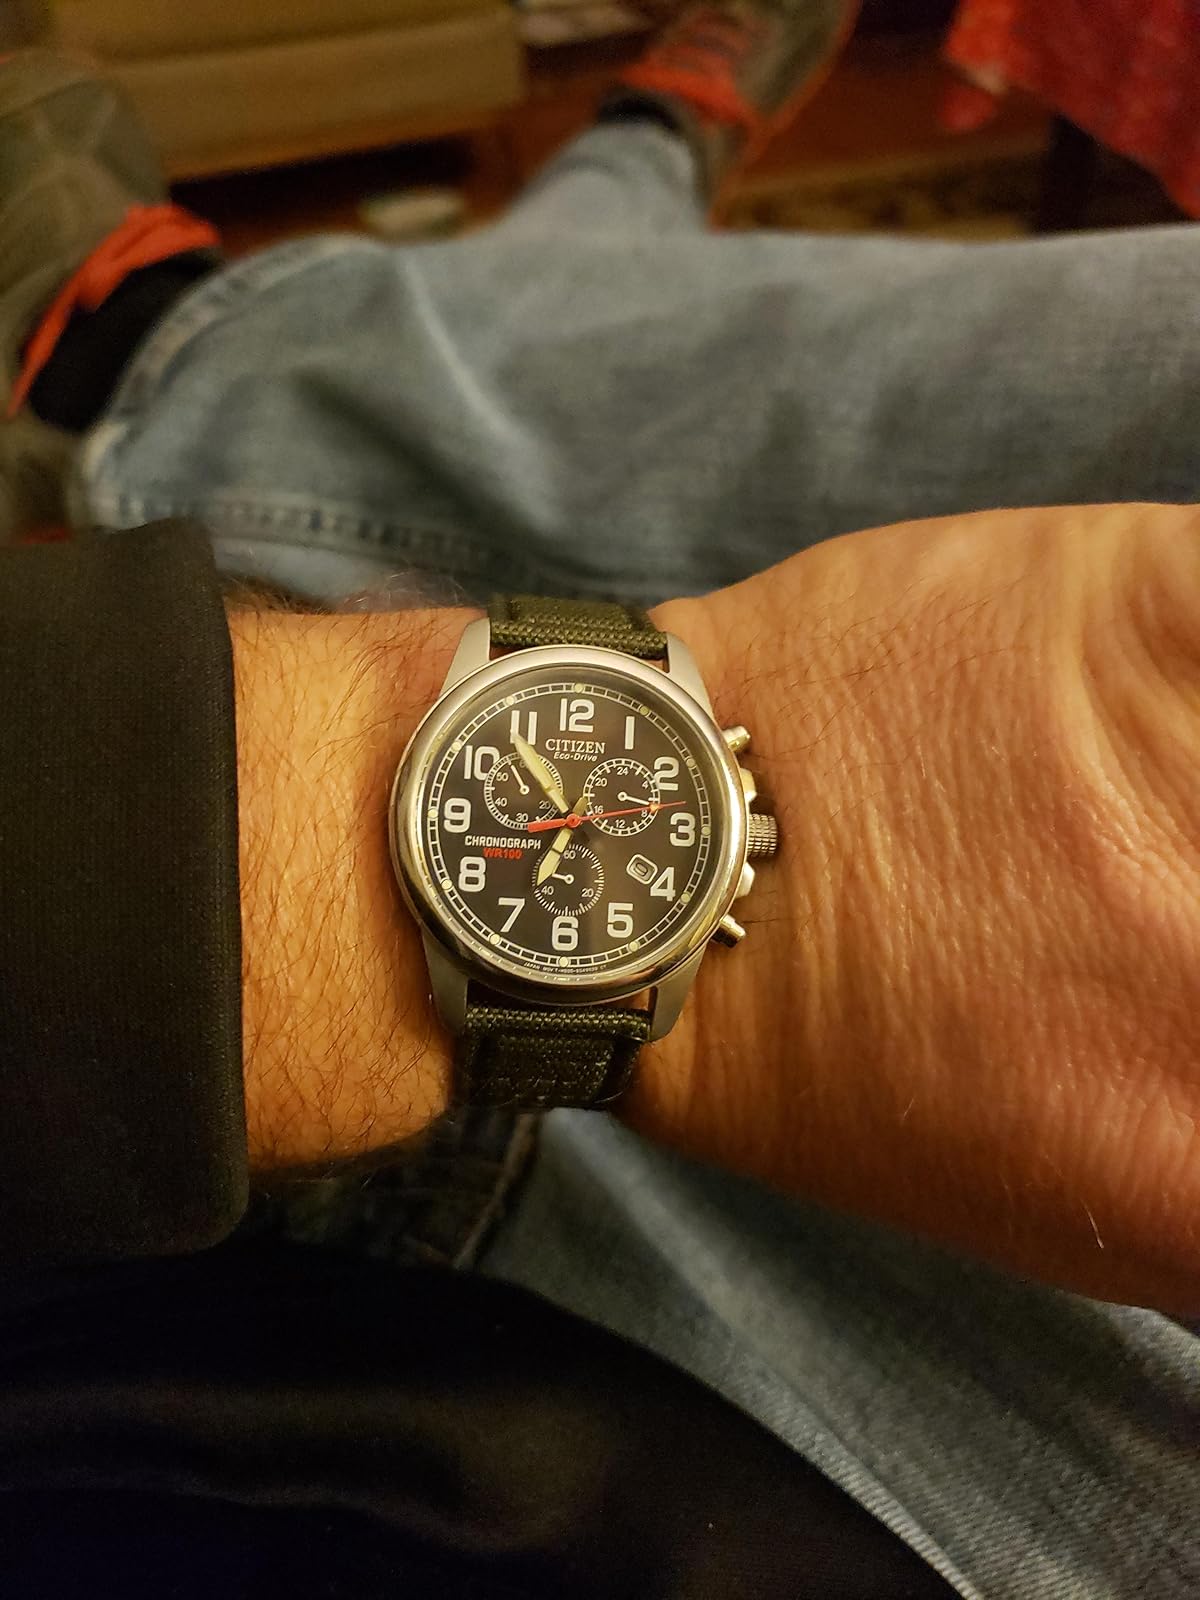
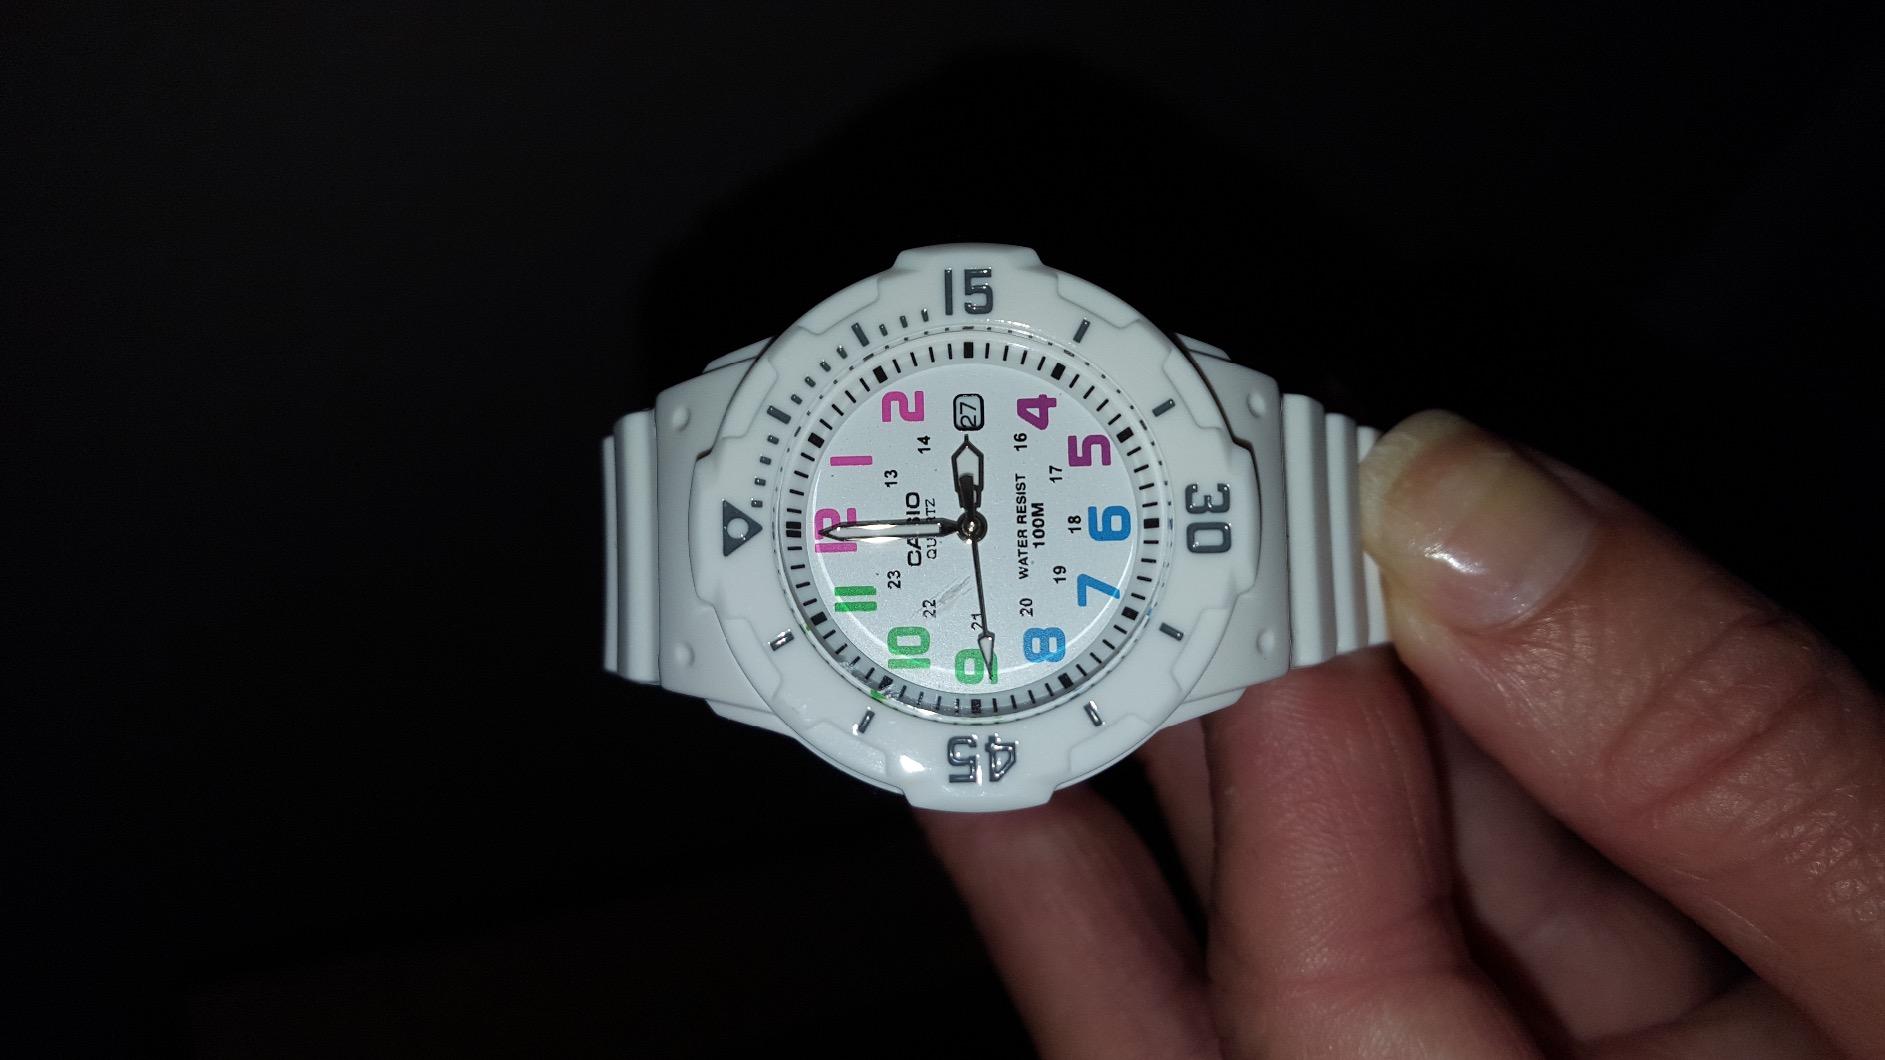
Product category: accessories_watch
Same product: no